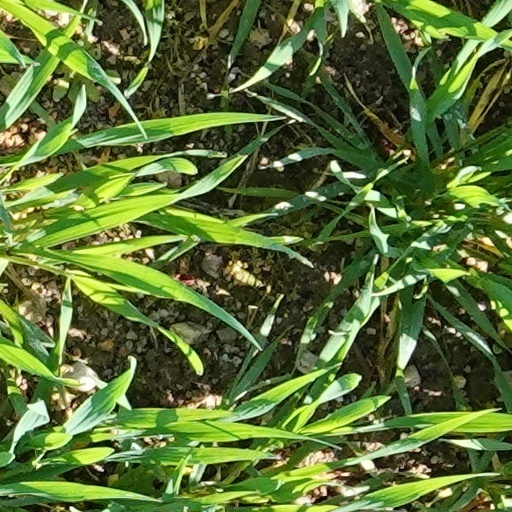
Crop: wheat